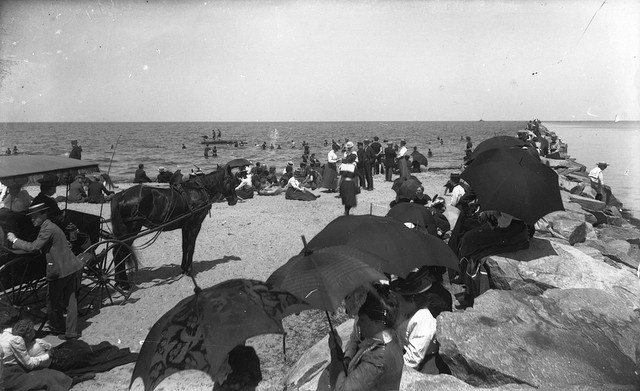
People gather at the beach with black umbrellas.
A group of people sitting on a beach under umbrellas.
An old-fashioned photo with people at a beach holding umbrellas, plus a horse-drawn carriage.
THERE ARE PEOPLE UNDER THE UMBRELLA  AT THE WATER
19th century view of people, and carriage, on rocky beach.